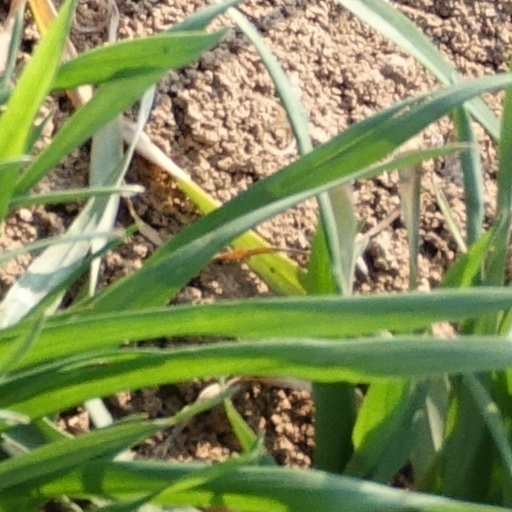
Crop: wheat